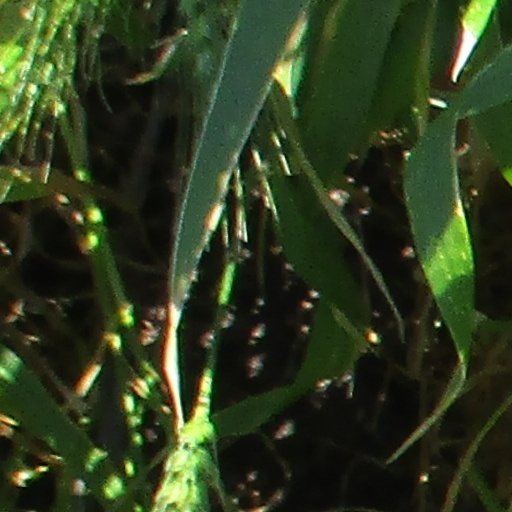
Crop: wheat